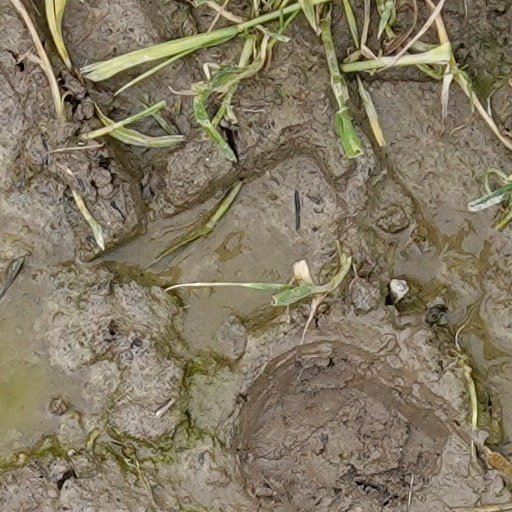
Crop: wheat